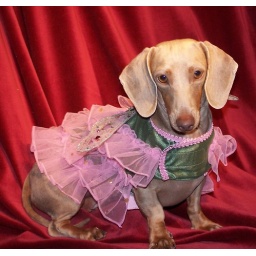
this is silver on dress up day looking purdy darn cute in her fairy outfit